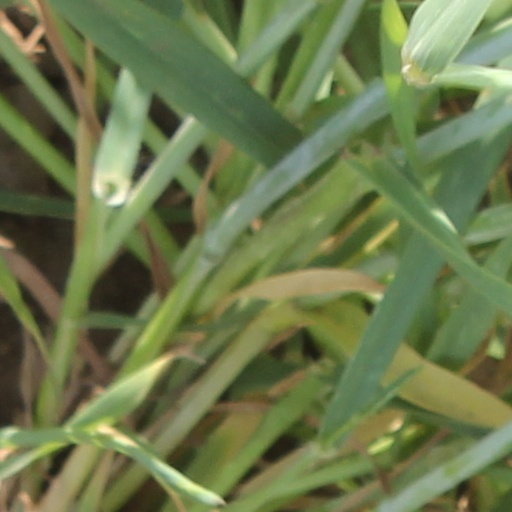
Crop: wheat